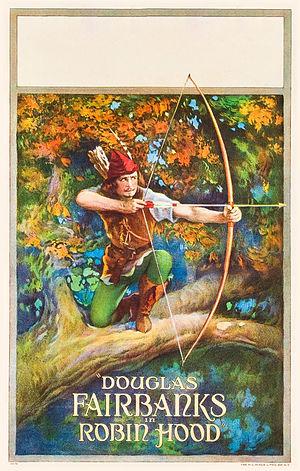
Robin des Bois est un personnage fictif, héros légendaire et archétypal du Moyen Âge anglais. D'abord sujet d'une tradition orale, il devient un personnage littéraire dès le XIVᵉ siècle, avec des œuvres telles que Piers plowman de William Langland, puis le héros de diverses gestes du XVᵉ siècle telles que The Lytell Geste of Robin Hood. Selon la légende, telle qu'elle est répandue aujourd’hui, Robin des Bois était un brigand au grand cœur qui vivait caché dans la forêt de Sherwood et de Barnsdale. Habile braconnier, mais aussi défenseur avec ses nombreux compagnons des pauvres et des opprimés, il détroussait les riches au profit des pauvres ou rendait au peuple l'argent des impôts prélevés, selon les idéaux des auteurs.
L’arc long anglais, également appelé arc droit, est une évolution de l’arc gallois. Il s’agit d’un arc médiéval très puissant, d’environ 2 mètres de long, très utilisé par les Anglais, à la fois pour la chasse et la guerre.